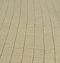
Surface type: paving stones